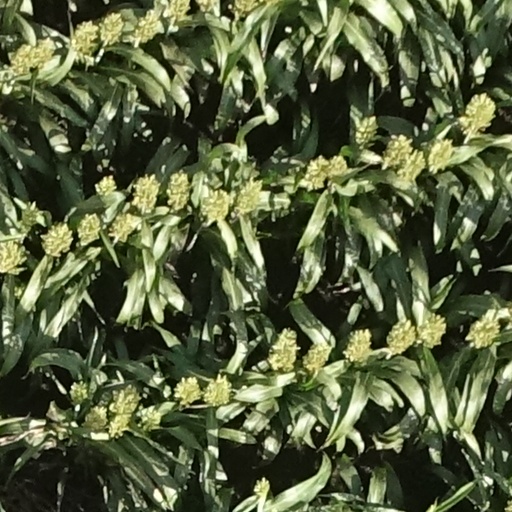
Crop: sorghum